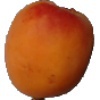
Label: apricot